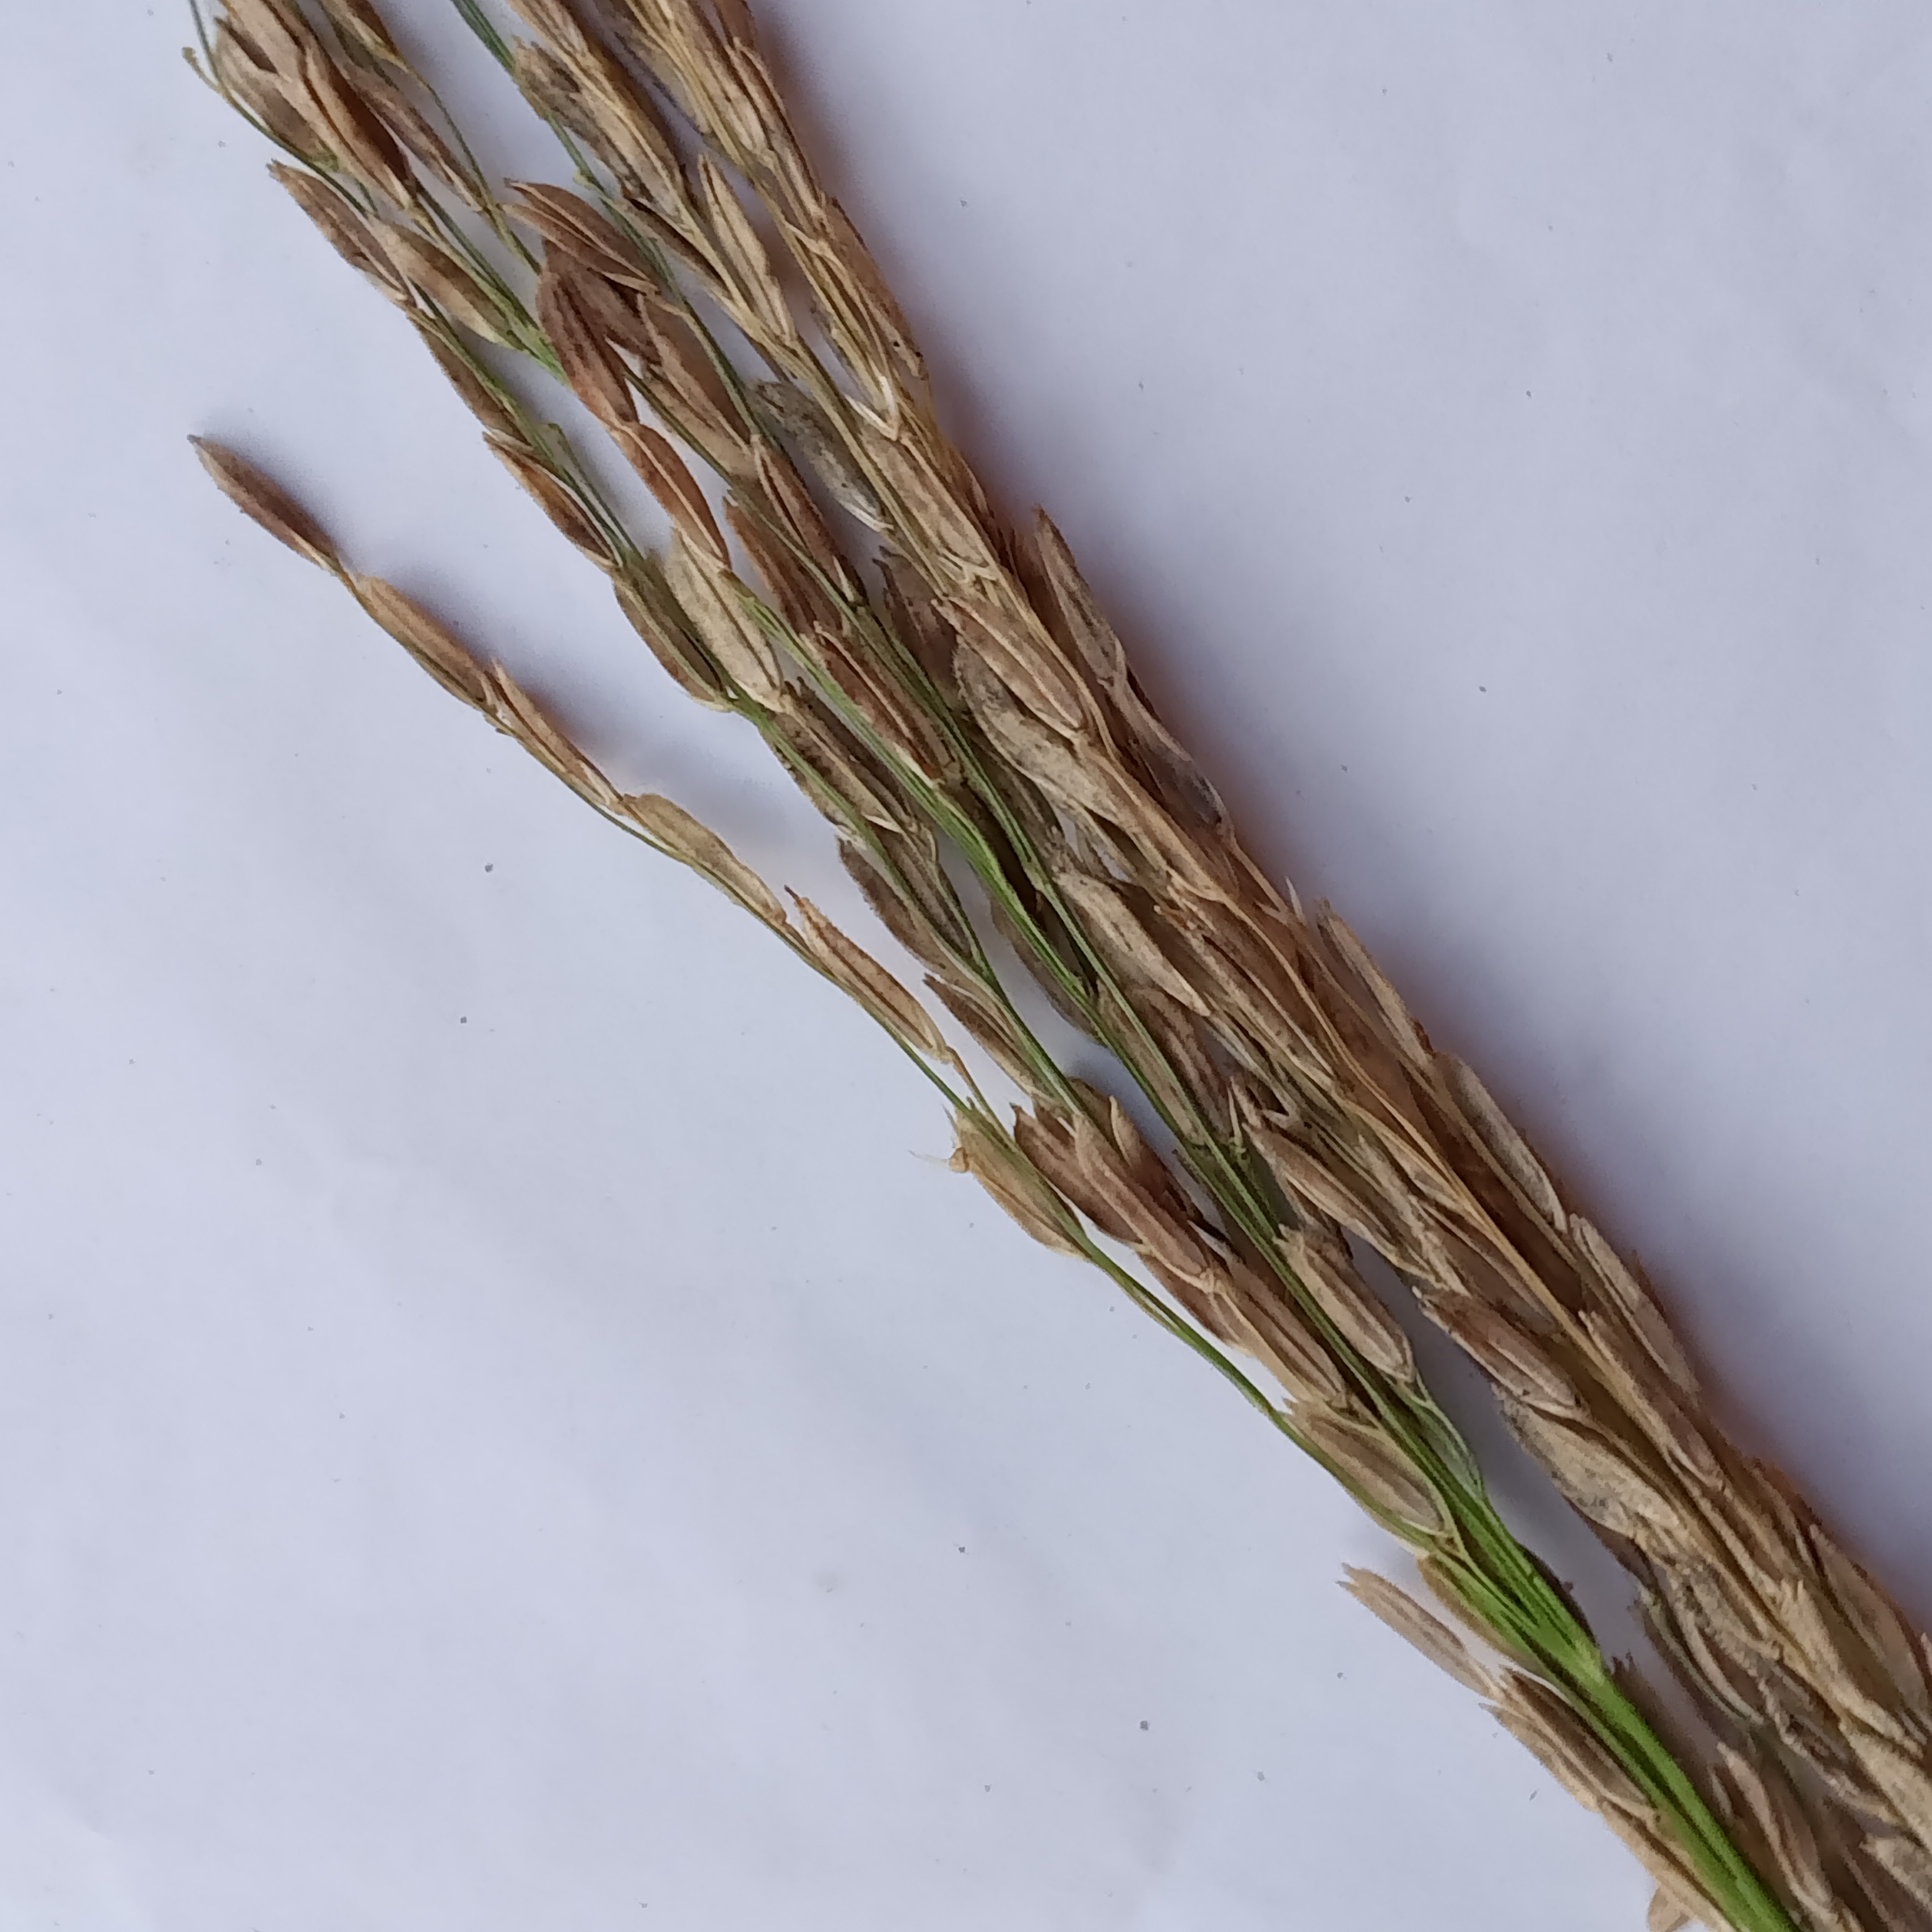
Nhãn: Bệnh Đạo ôn lá và cổ bông (Rice leaf and neck blast)